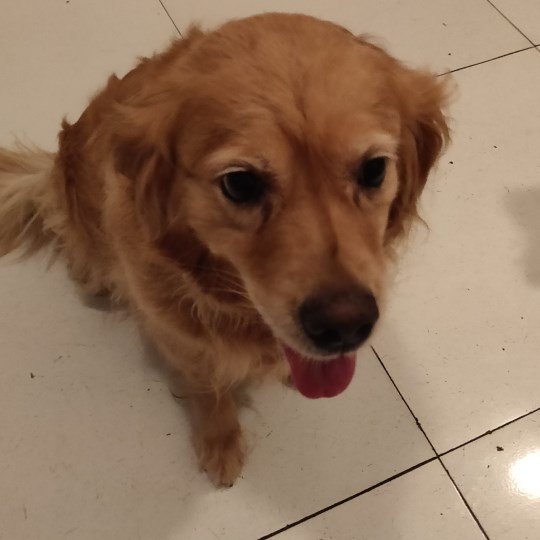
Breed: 5355-n000126-golden_retriever